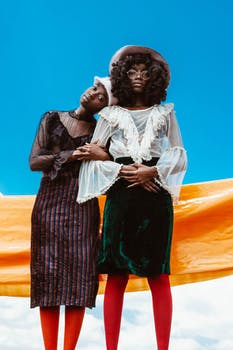
Label: No Watermark